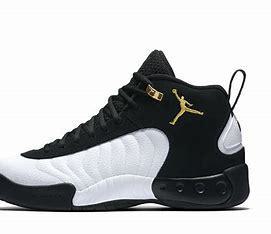
Brand: Jordan
Model: Jumpman MVP